The Fatal Hour (1920 film)

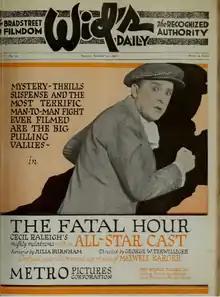
Wid's Daily advert

The Fatal Hour is a lost 1920 American feature-length silent film directed by George W. Terwilliger. It starred Broadway star Thomas W. Ross (1873–1959) and Wilfred Lytell, and was released by Metro Pictures.